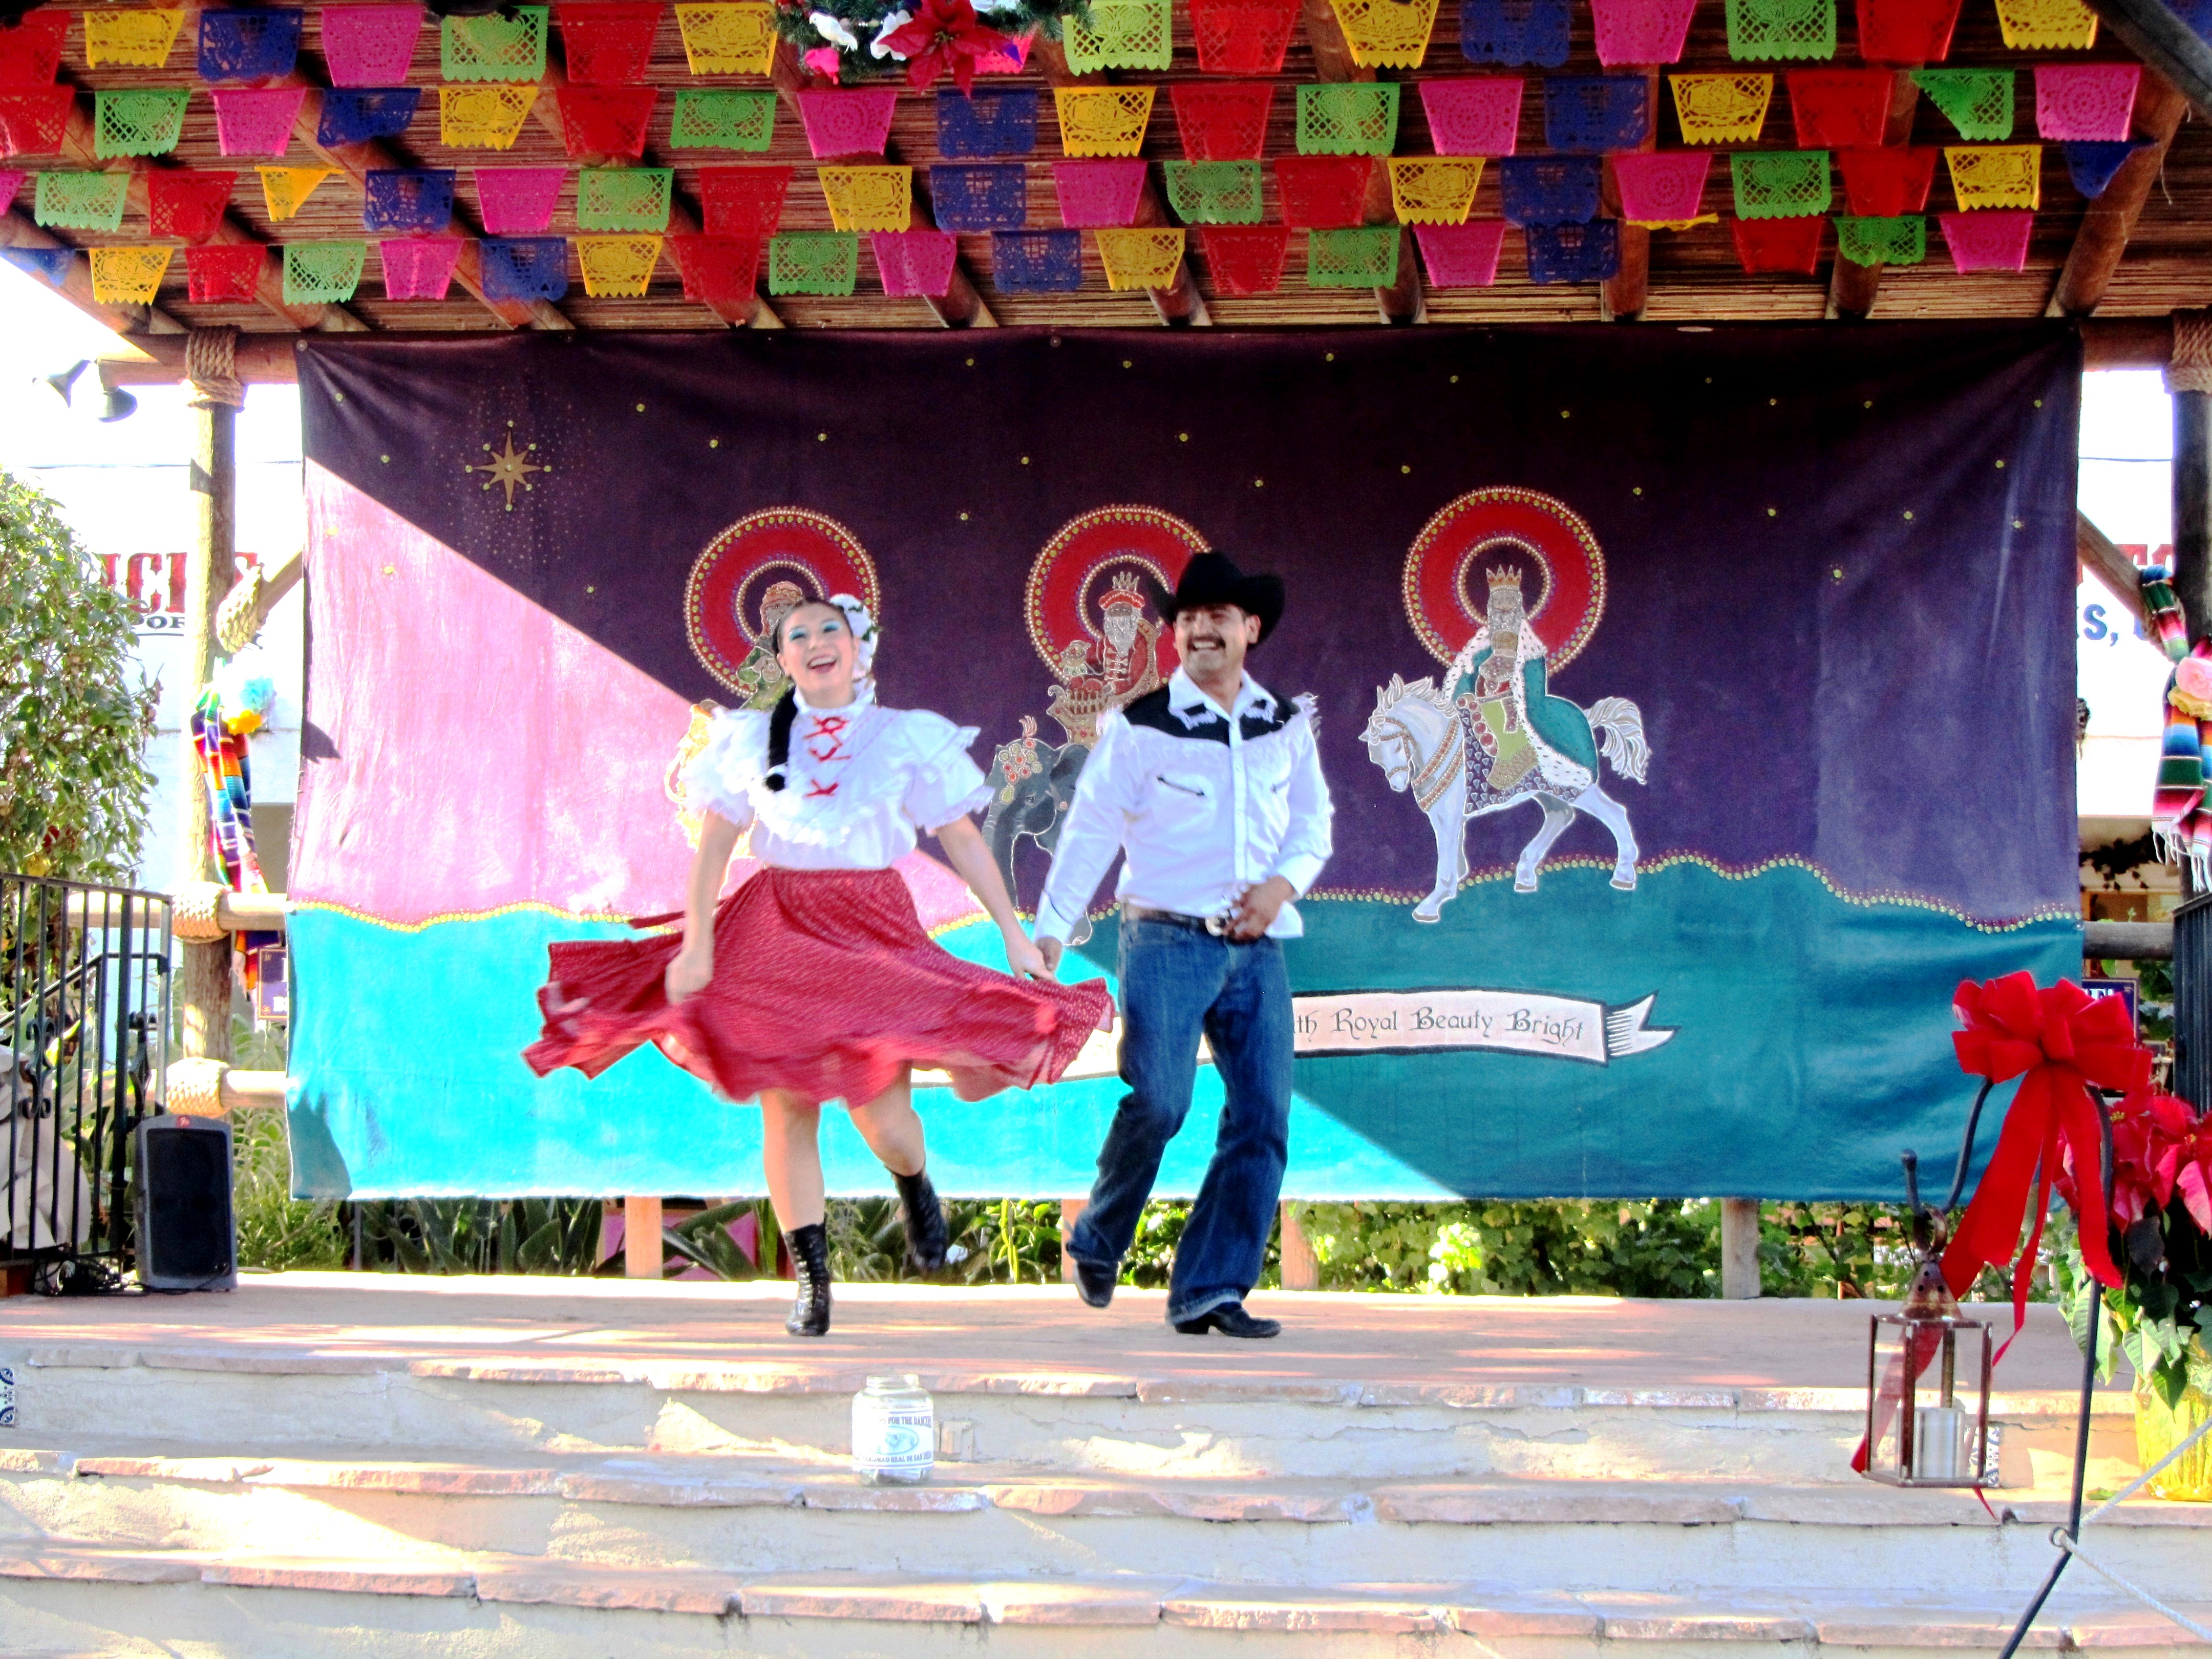
dancers, latino, san diego, show, couple, mexican, stage, pink, mural, fun, event, musical, leisure, art, performance, street art, performance art, vacation, painting, Talent show, performing arts, theatrical scenery, style, festival